Prinz-Regent-Theater

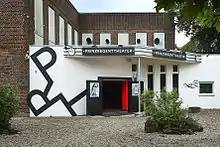
An image of Prinz-Regent-Theater

Prinz-Regent-Theater is a theatre in Bochum, North Rhine-Westphalia, Germany.